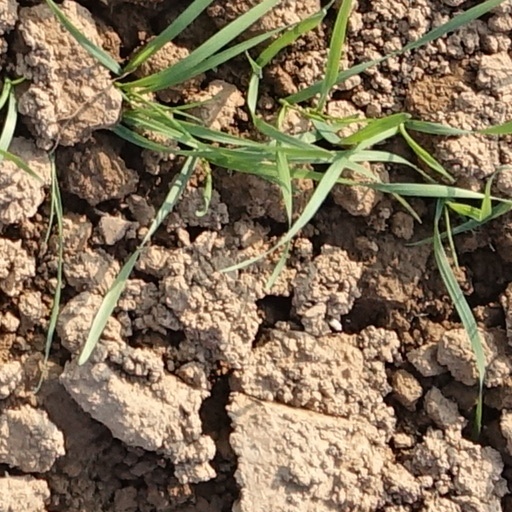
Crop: wheat